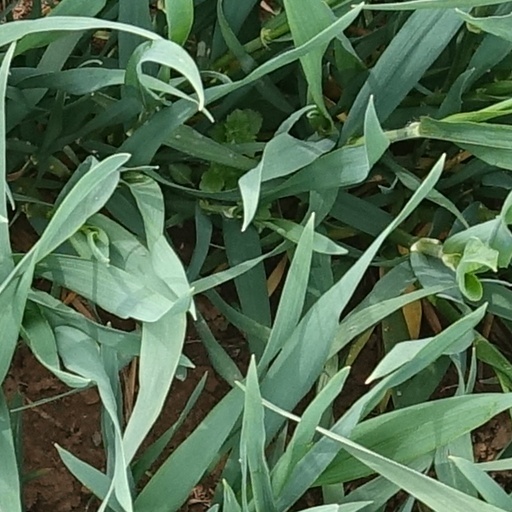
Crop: wheat